Francesco Redi

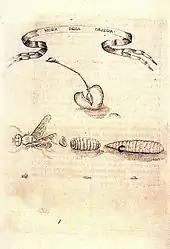
Illustration from Rediʼs "Esperienze intorno alla generazione degl'insetti"

Redi took six jars and divided them into two groups of three: In one experiment, in the first jar of each group, he put an unknown object; in the second, a dead fish; in the last, a raw chunk of veal. Redi covered the tops of the first group of jars with fine gauze so that only air could get into them. He left the other group open. After several days, he saw maggots appear on the objects in the open jars, on which flies had been able to land, but not in the gauze-covered jars. In the second experiment, meat was kept in three jars. One of the jars was uncovered, and two of the jars were covered, one with cork and the other one with gauze. Flies could only enter the uncovered jar, and in this, maggots appeared. In the jar that was covered with gauze, maggots appeared on the gauze but did not survive.